Klute

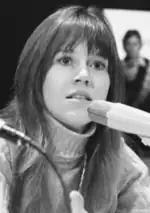
Jane Fonda's performance received widespread critical acclaim, earning her the Academy Award for Best Actress.

"Klute" was widely praised by critics for its screenplay and Fonda's performance, though some criticized Pakula's unconventional direction. On the review aggregator website Rotten Tomatoes, the film holds an approval rating of 94% based on 47 reviews, with an average rating of 8.2/10. The website's critics consensus reads, "Donald Sutherland is coolly commanding and Jane Fonda a force of nature in "Klute", a cuttingly intelligent thriller that generates its most agonizing tension from its stars' repartee." Metacritic, which uses a weighted average, assigned the film a score of 81 out of 100, based on 15 critics, indicating "universal acclaim".